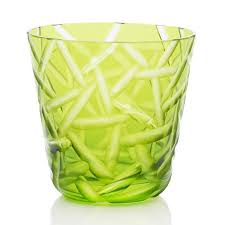
Waste category: glass